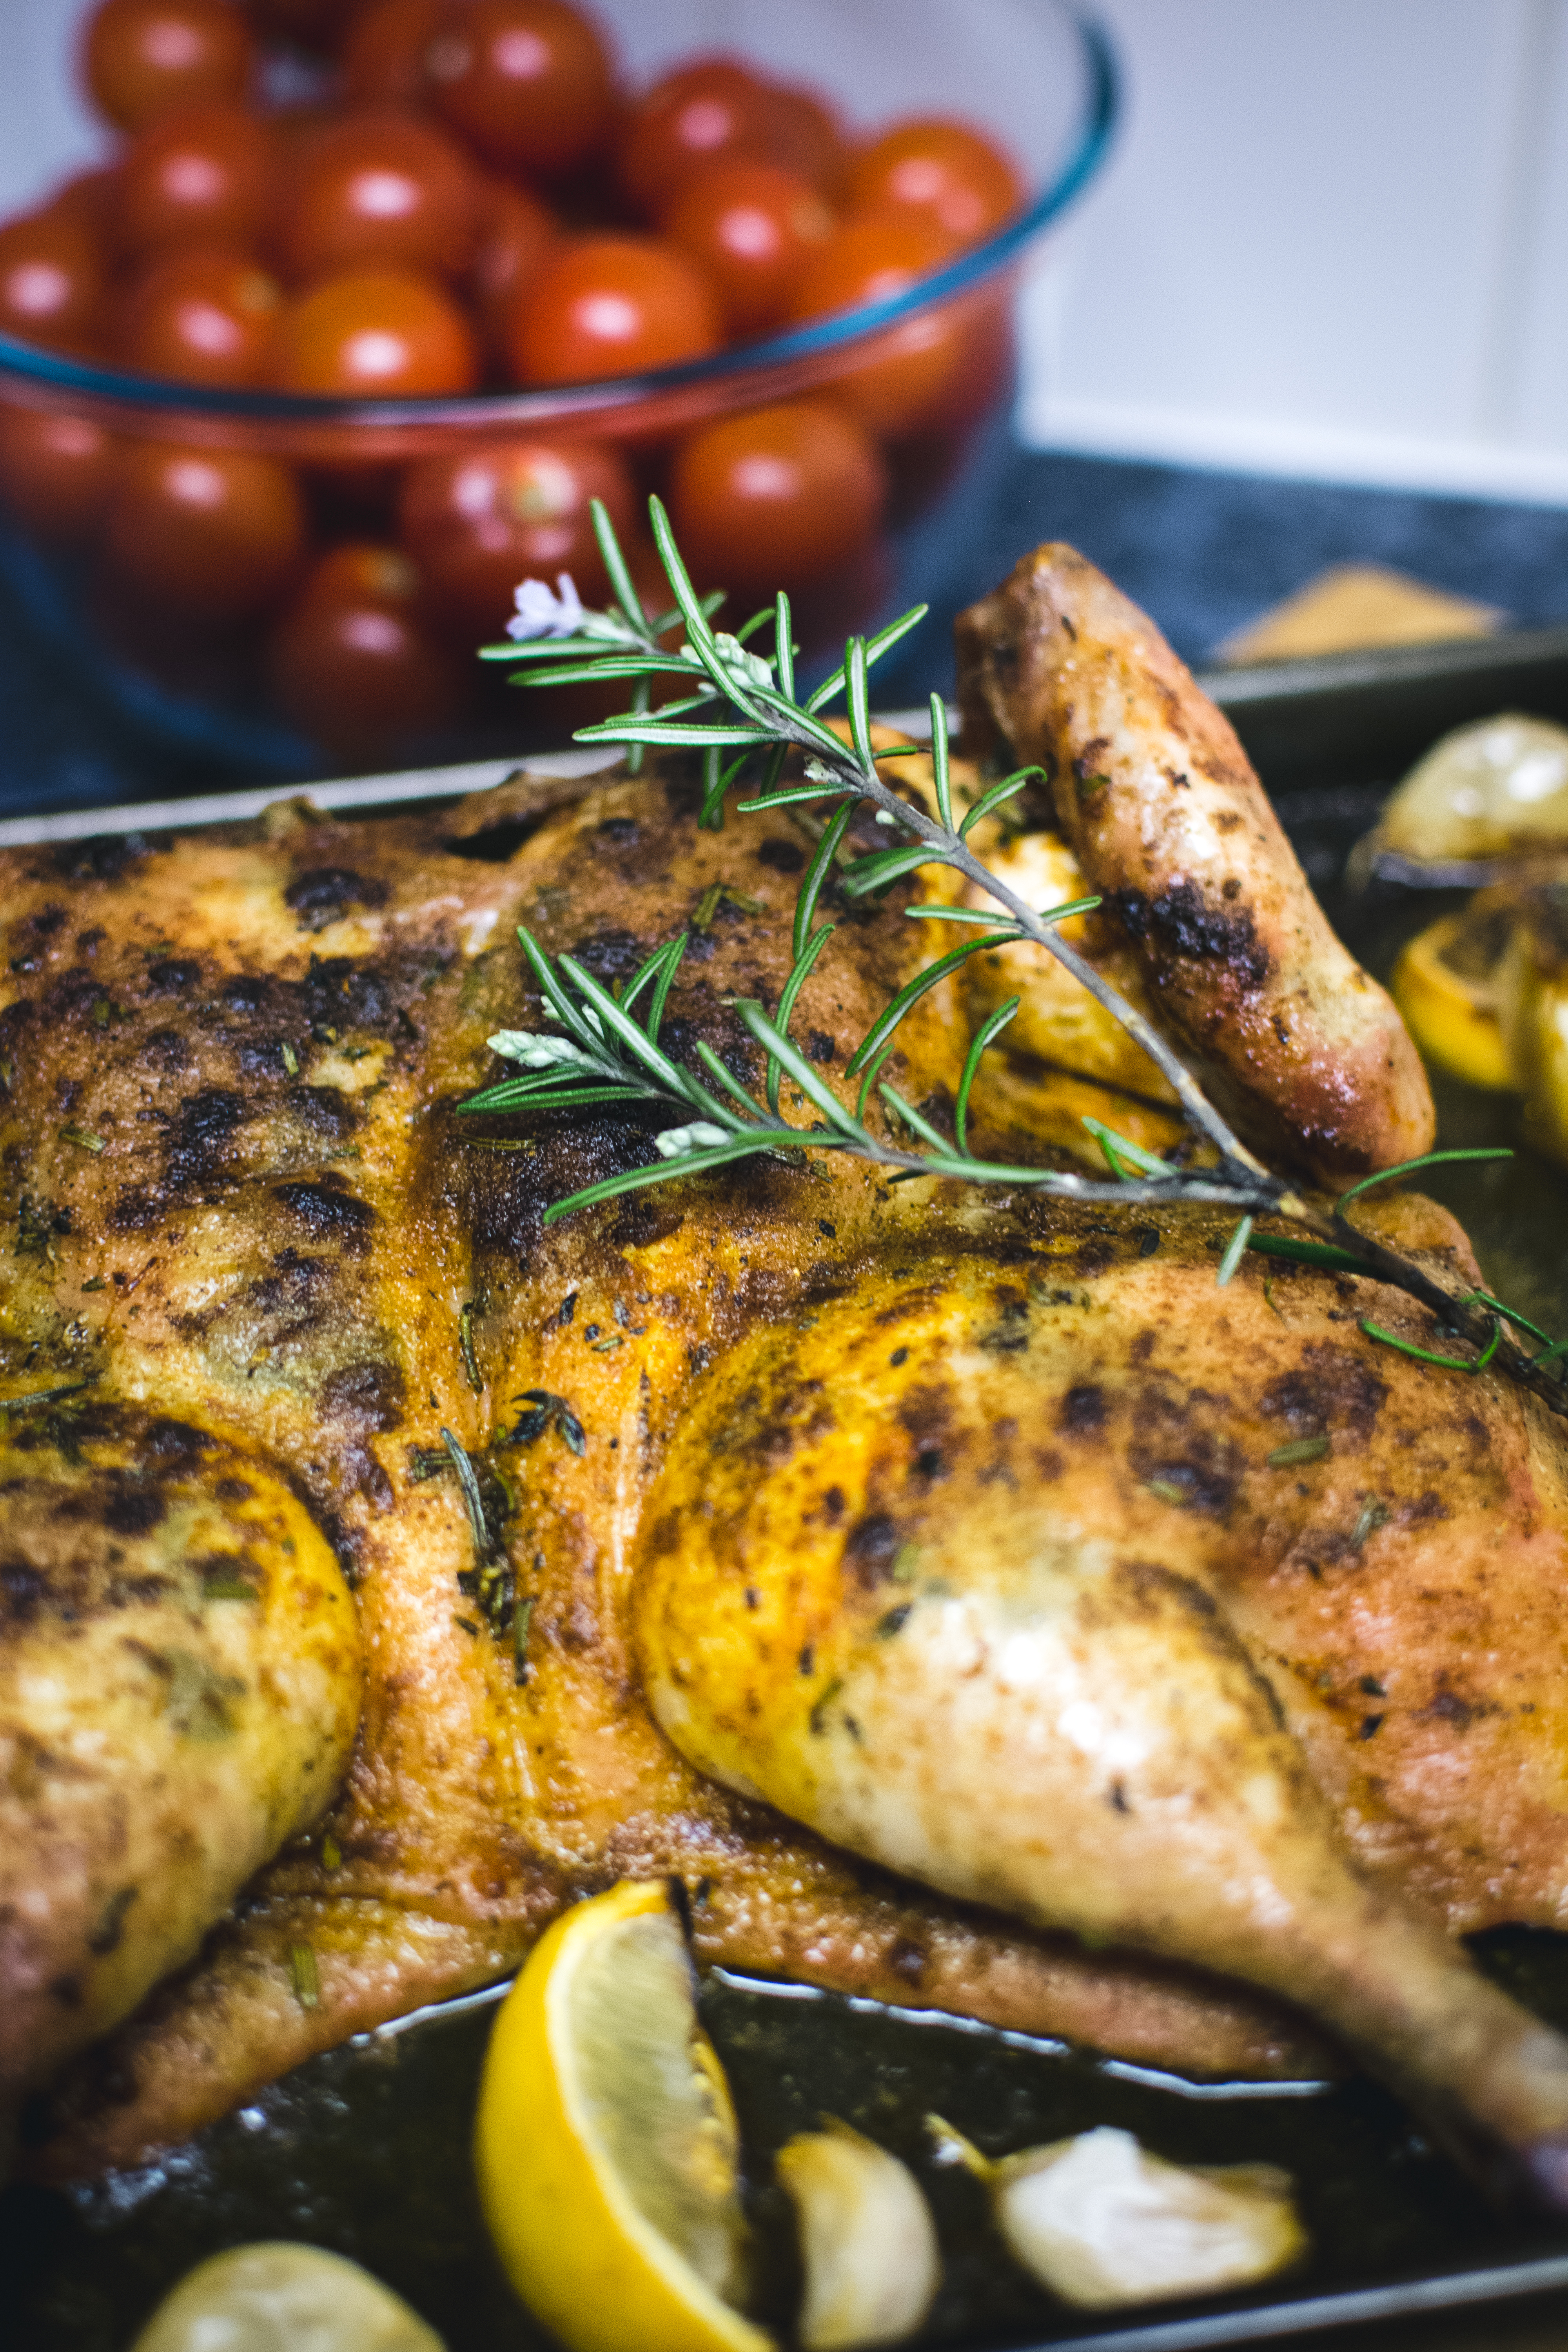
food, dish, cuisine, ingredient, chicken meat, produce, meat, roasting, recipe, fish, Lemon chicken, rosemary, vegetable, hendl, cooking, garnish